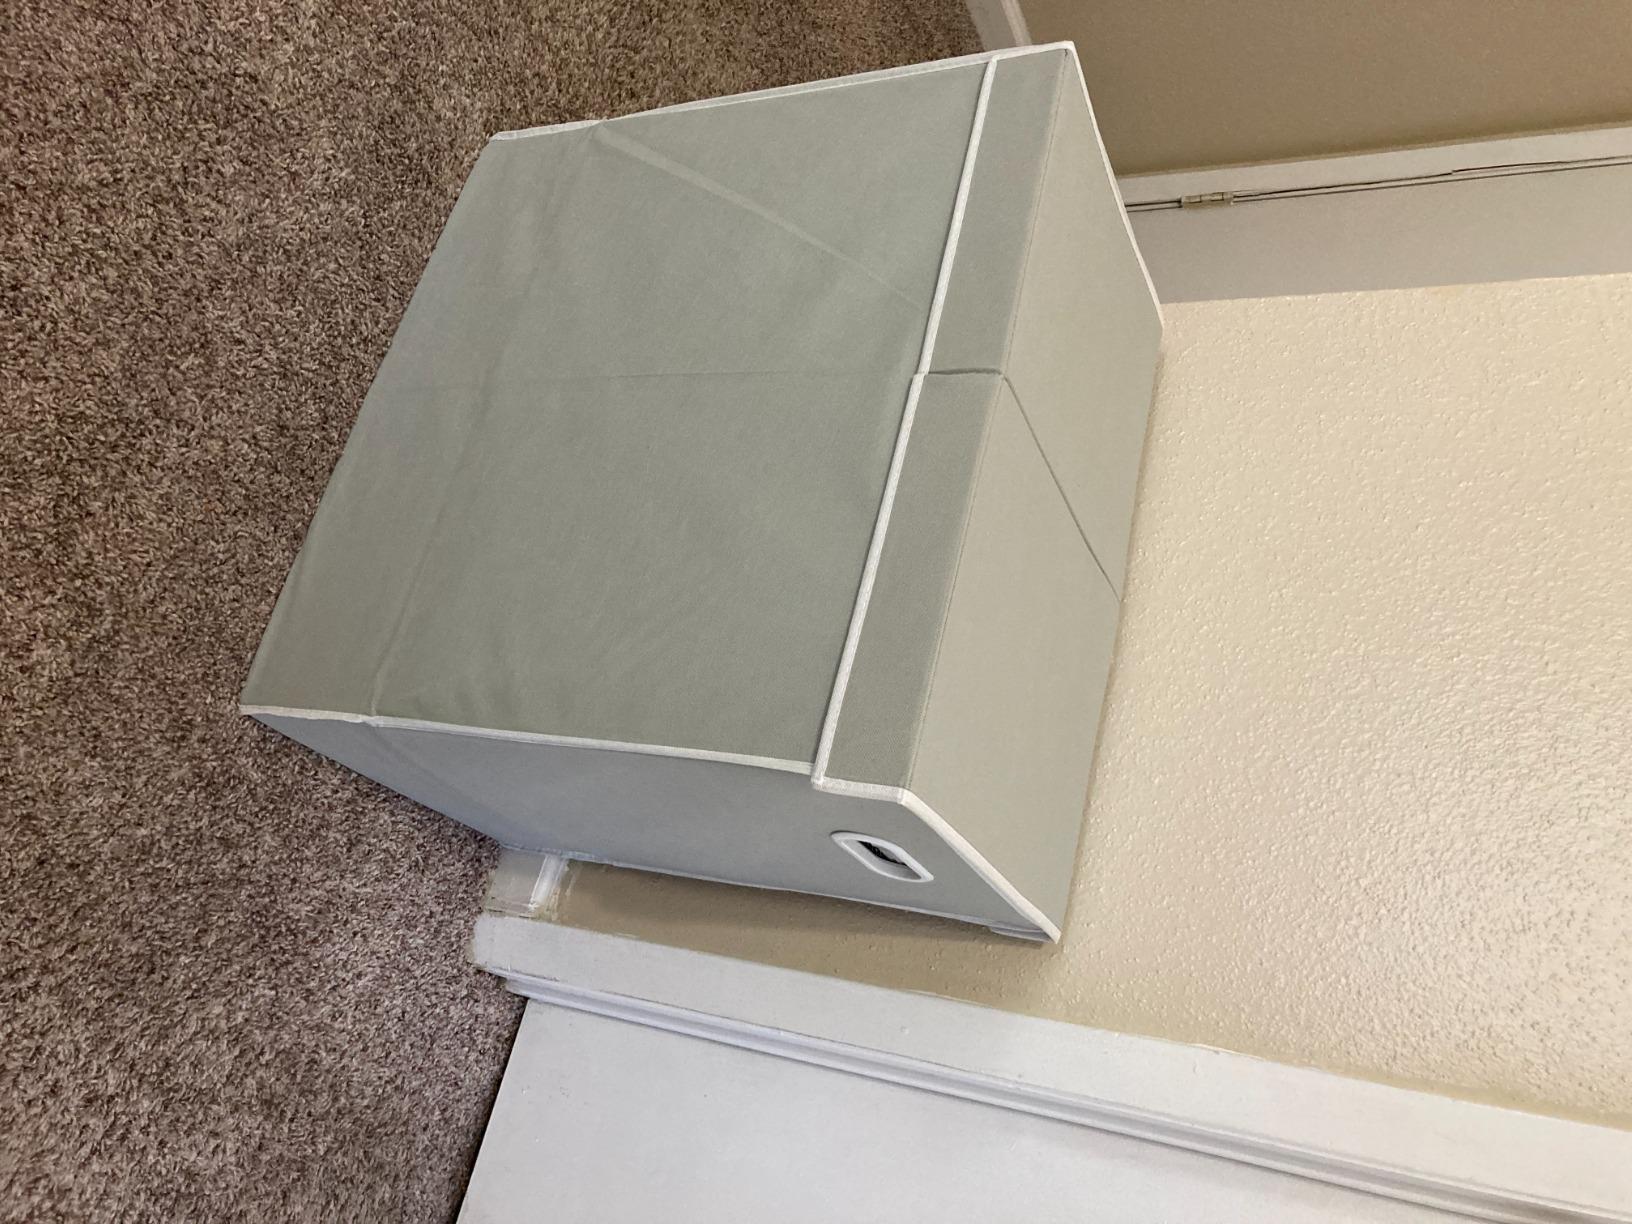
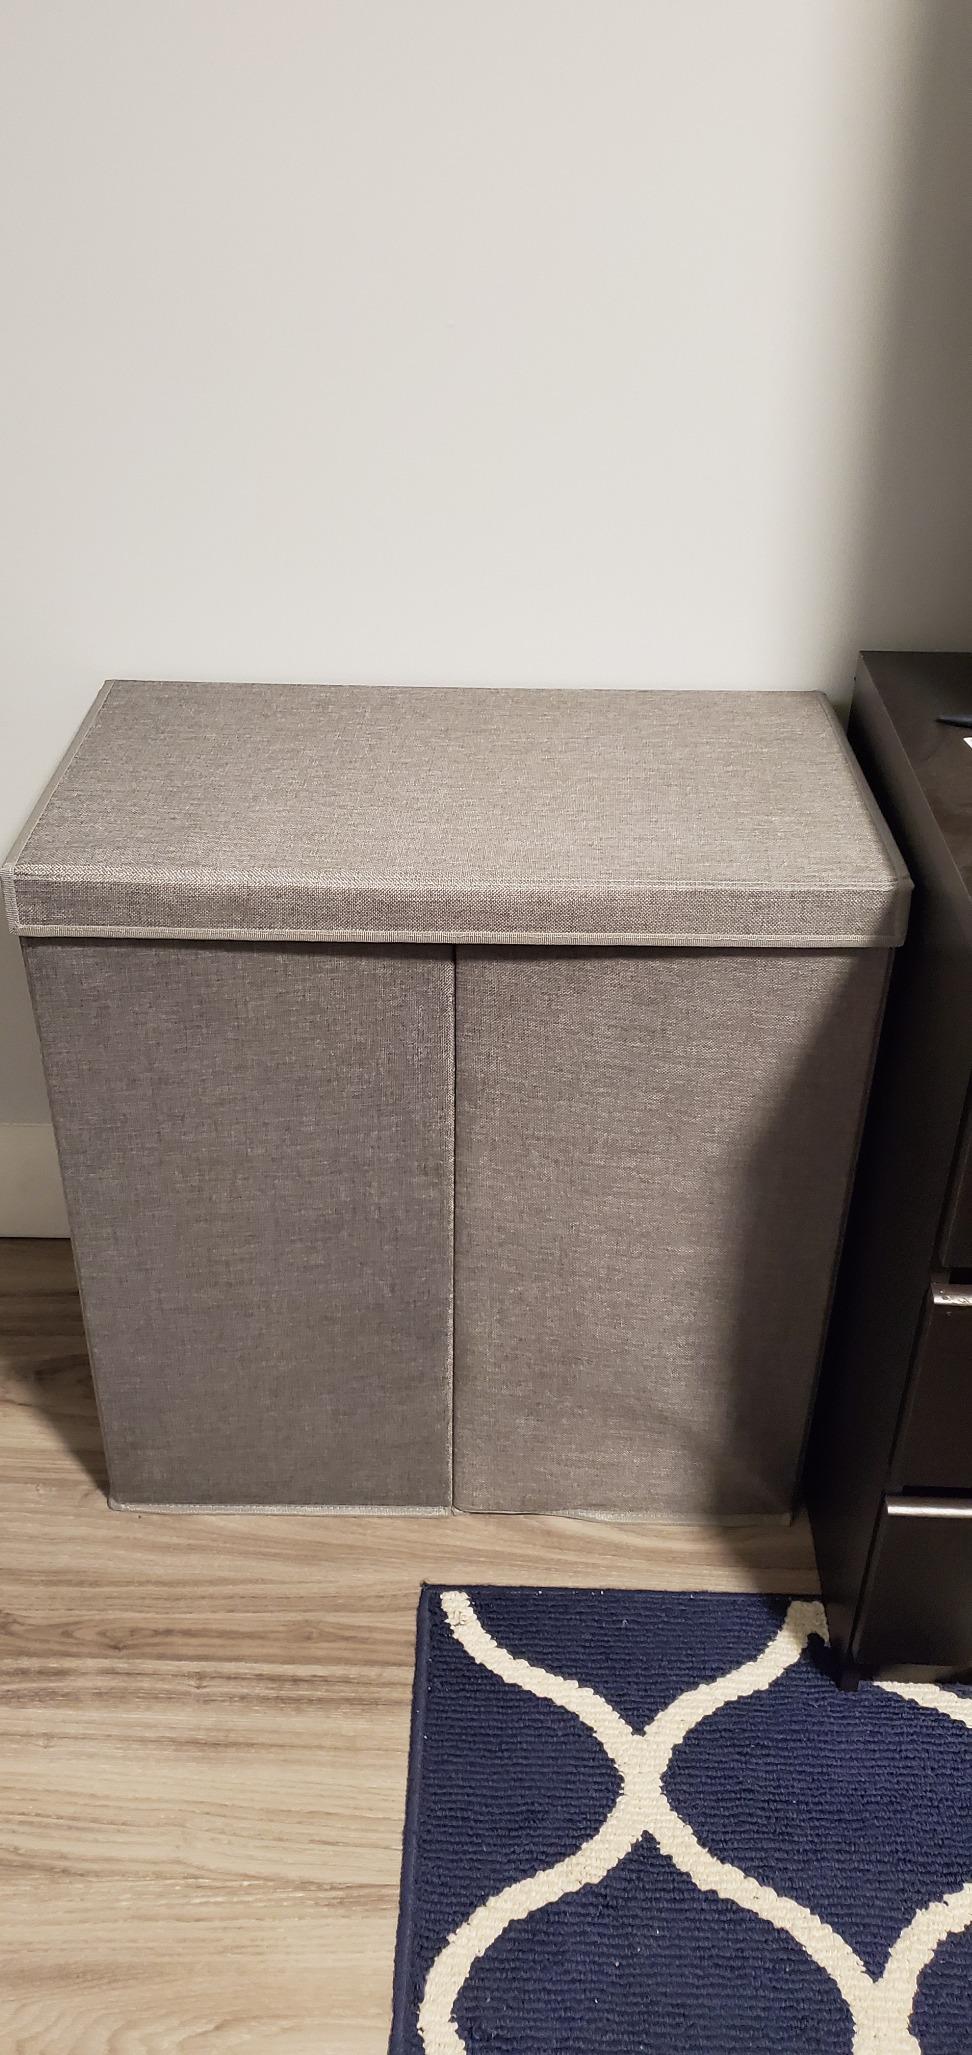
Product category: items_hamper
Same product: no